Bydgoszcz Canal

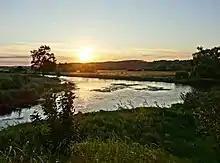
View of estuary of the "Górnonotecki Canal"

Along its length, Bydgoszcz canal controls six locks managing its navigation flow. The variations of water level of these locks range from at "Śluza Józefinki" to at "Śluza Okole" and "Śluza Czyżkówko", both equipped with dedicated tanks.